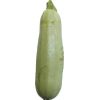
Label: zucchini